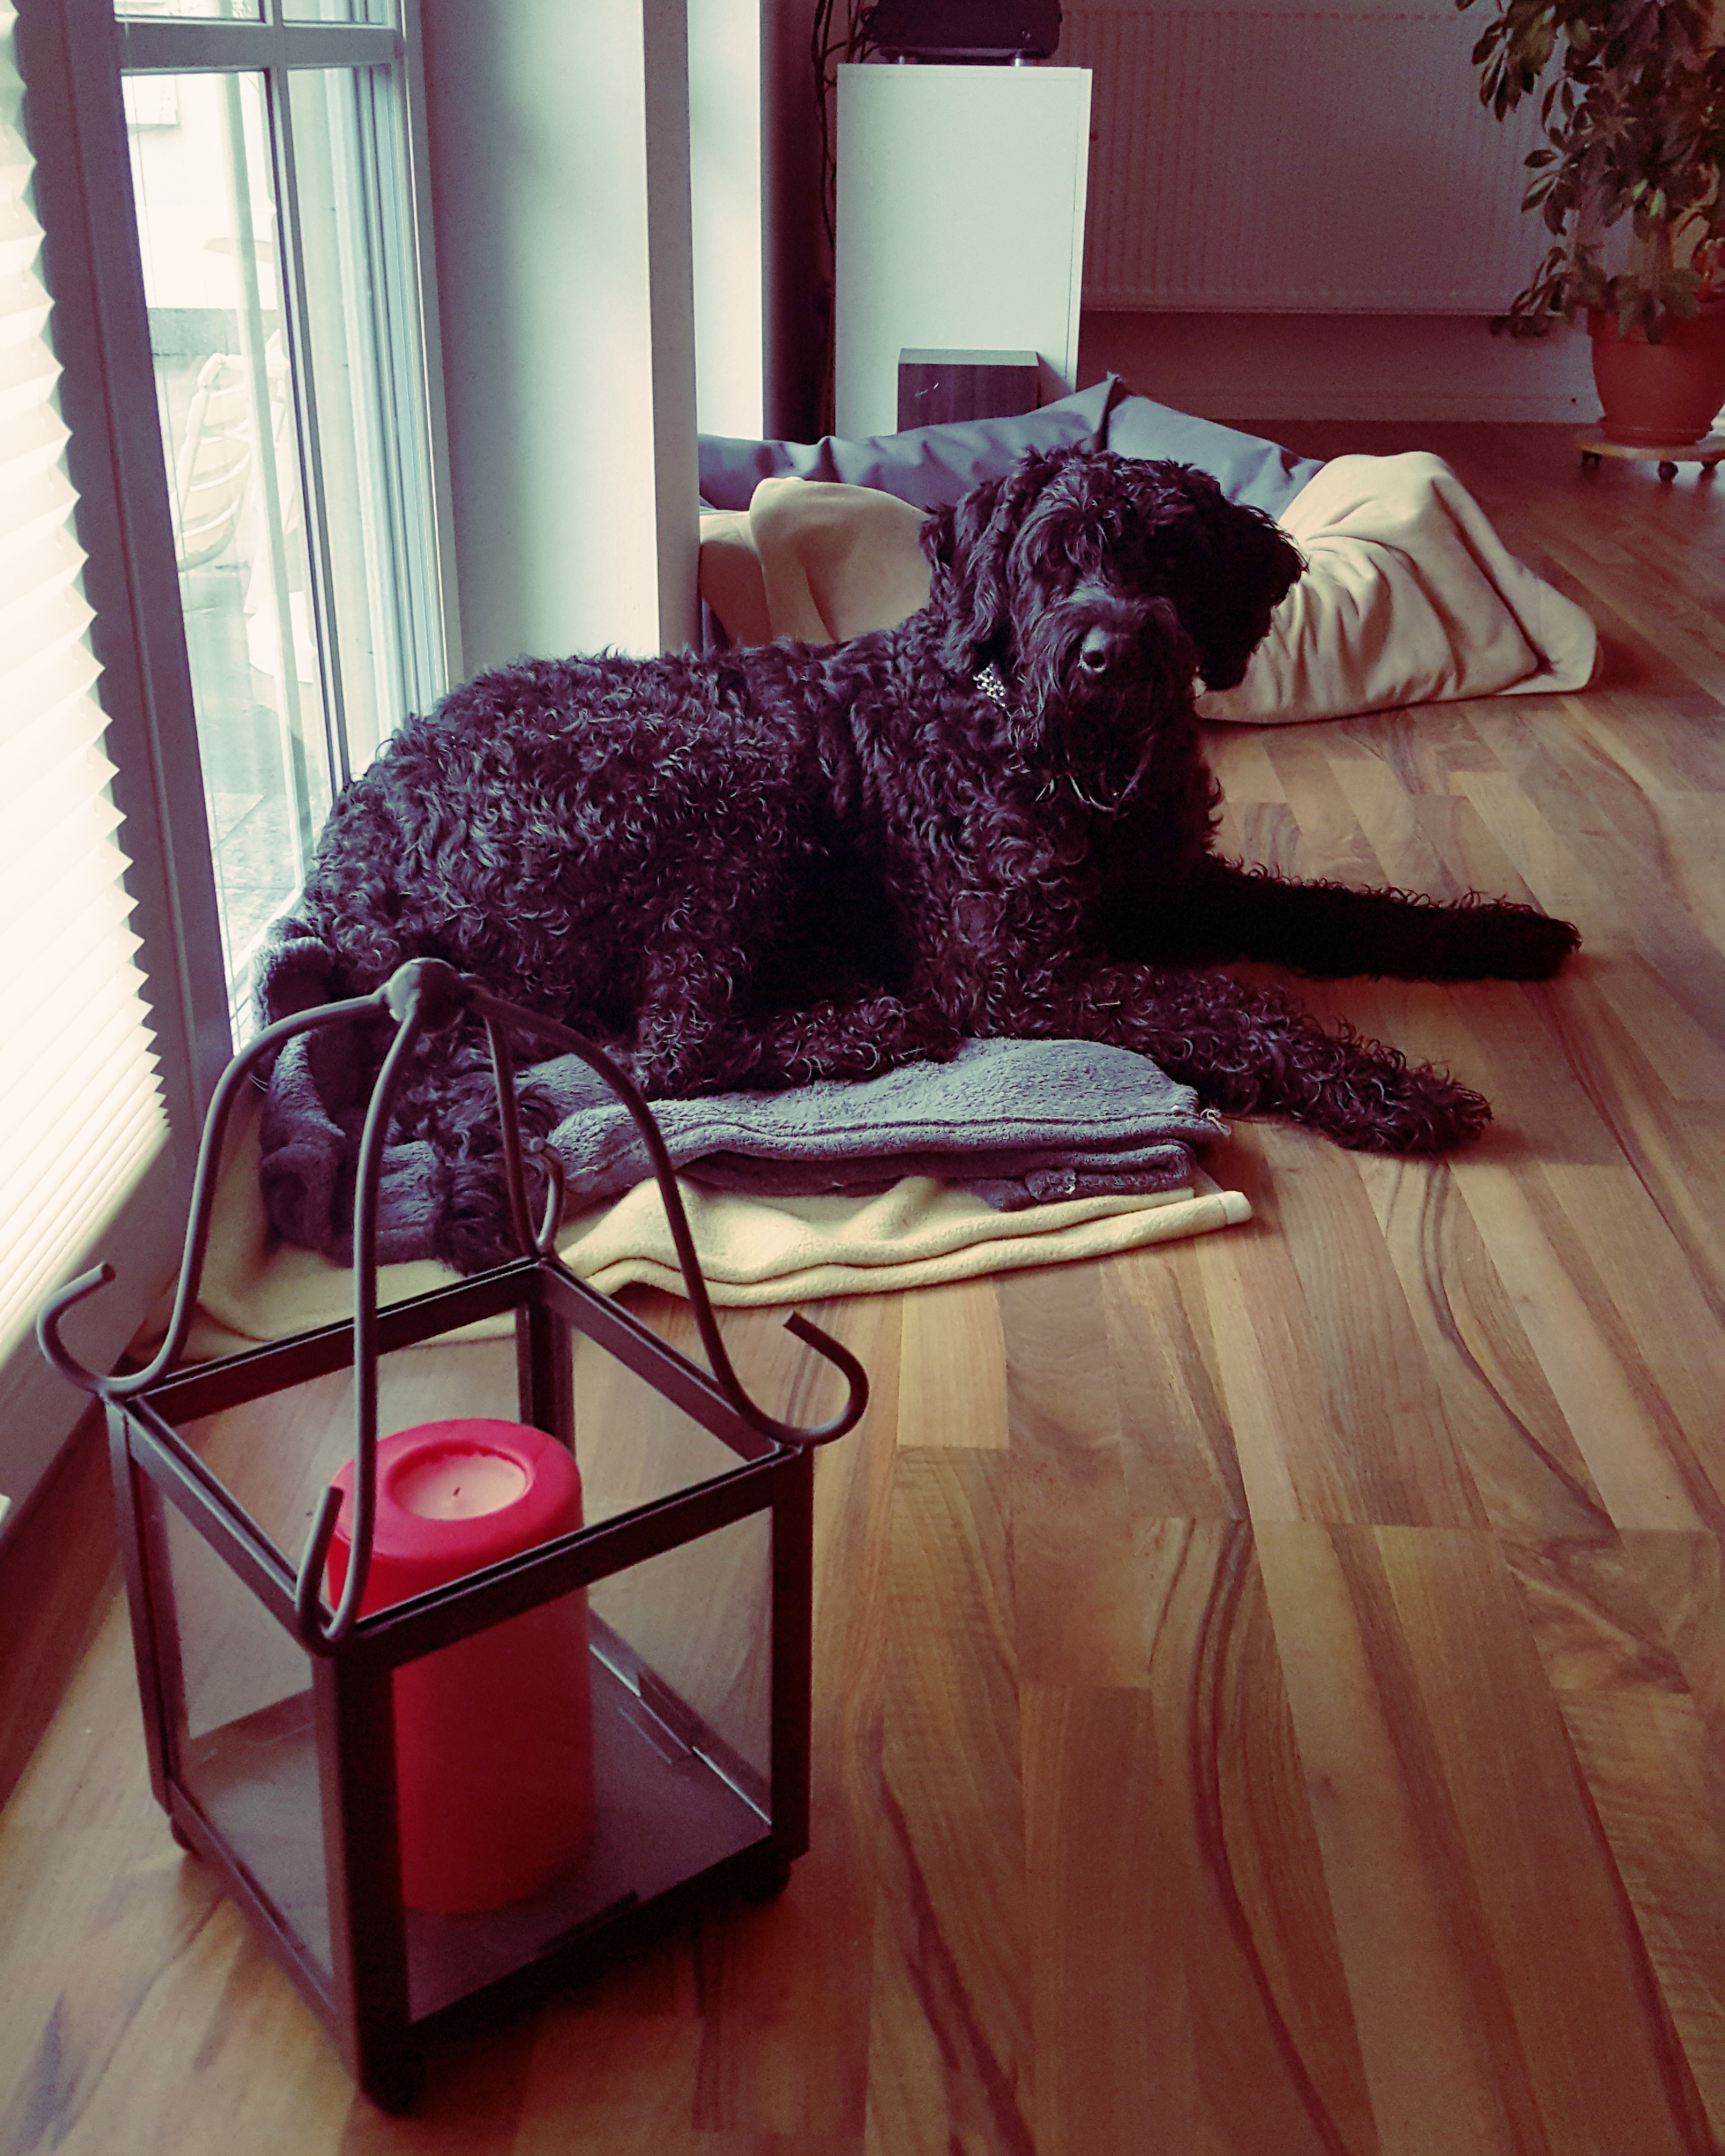
table, wood, chair, floor, dog, red, living room, black, furniture, room, pink, interior design, design, hardwood, flooring, wood flooring, bed sheet, riesenschnauzer